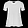
Label: T - shirt / top